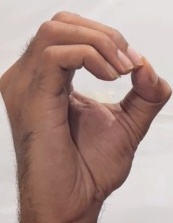
ASL sign: O